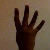
The image shows a hand gesture representing the number 4 in Indian Sign Language.